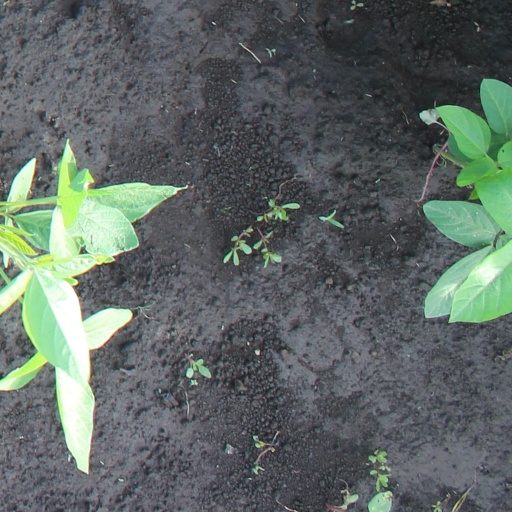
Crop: soybean